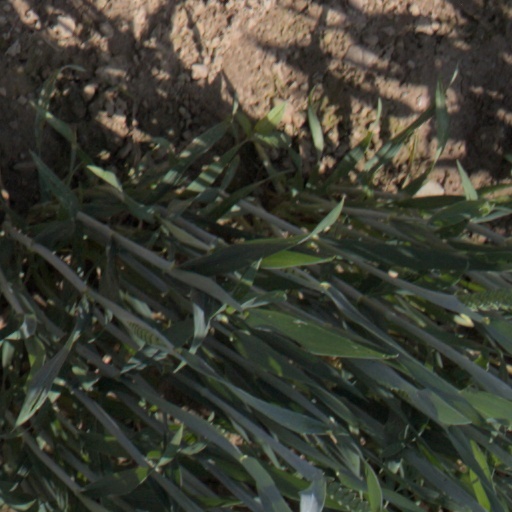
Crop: wheat